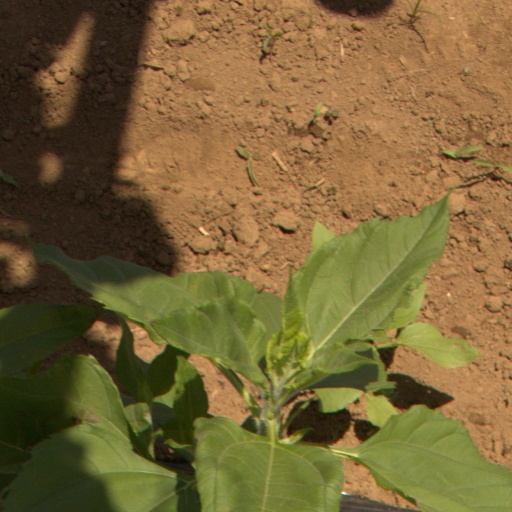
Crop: Jerusalem artichoke